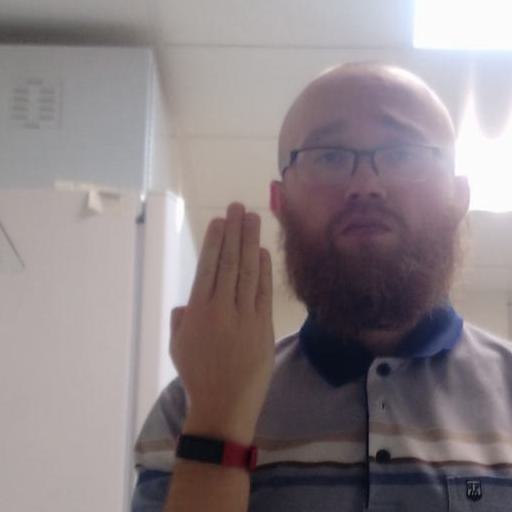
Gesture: stop_inverted